South African Class 10C 4-6-2

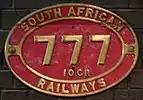
x100px

All but two of the Class 10C locomotives, numbers 772 and 776, were eventually reboilered with Watson Standard no. 1 boilers and reclassified to Class 10CR.